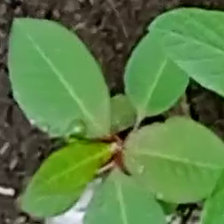
Weed species: Moti_dudhi(Euphorbia_geneculata_L)